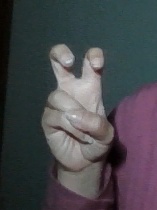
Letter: toot